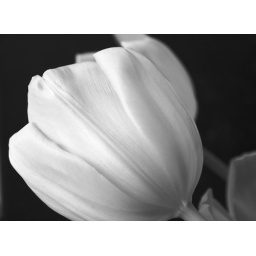
A yellow tulip by the window